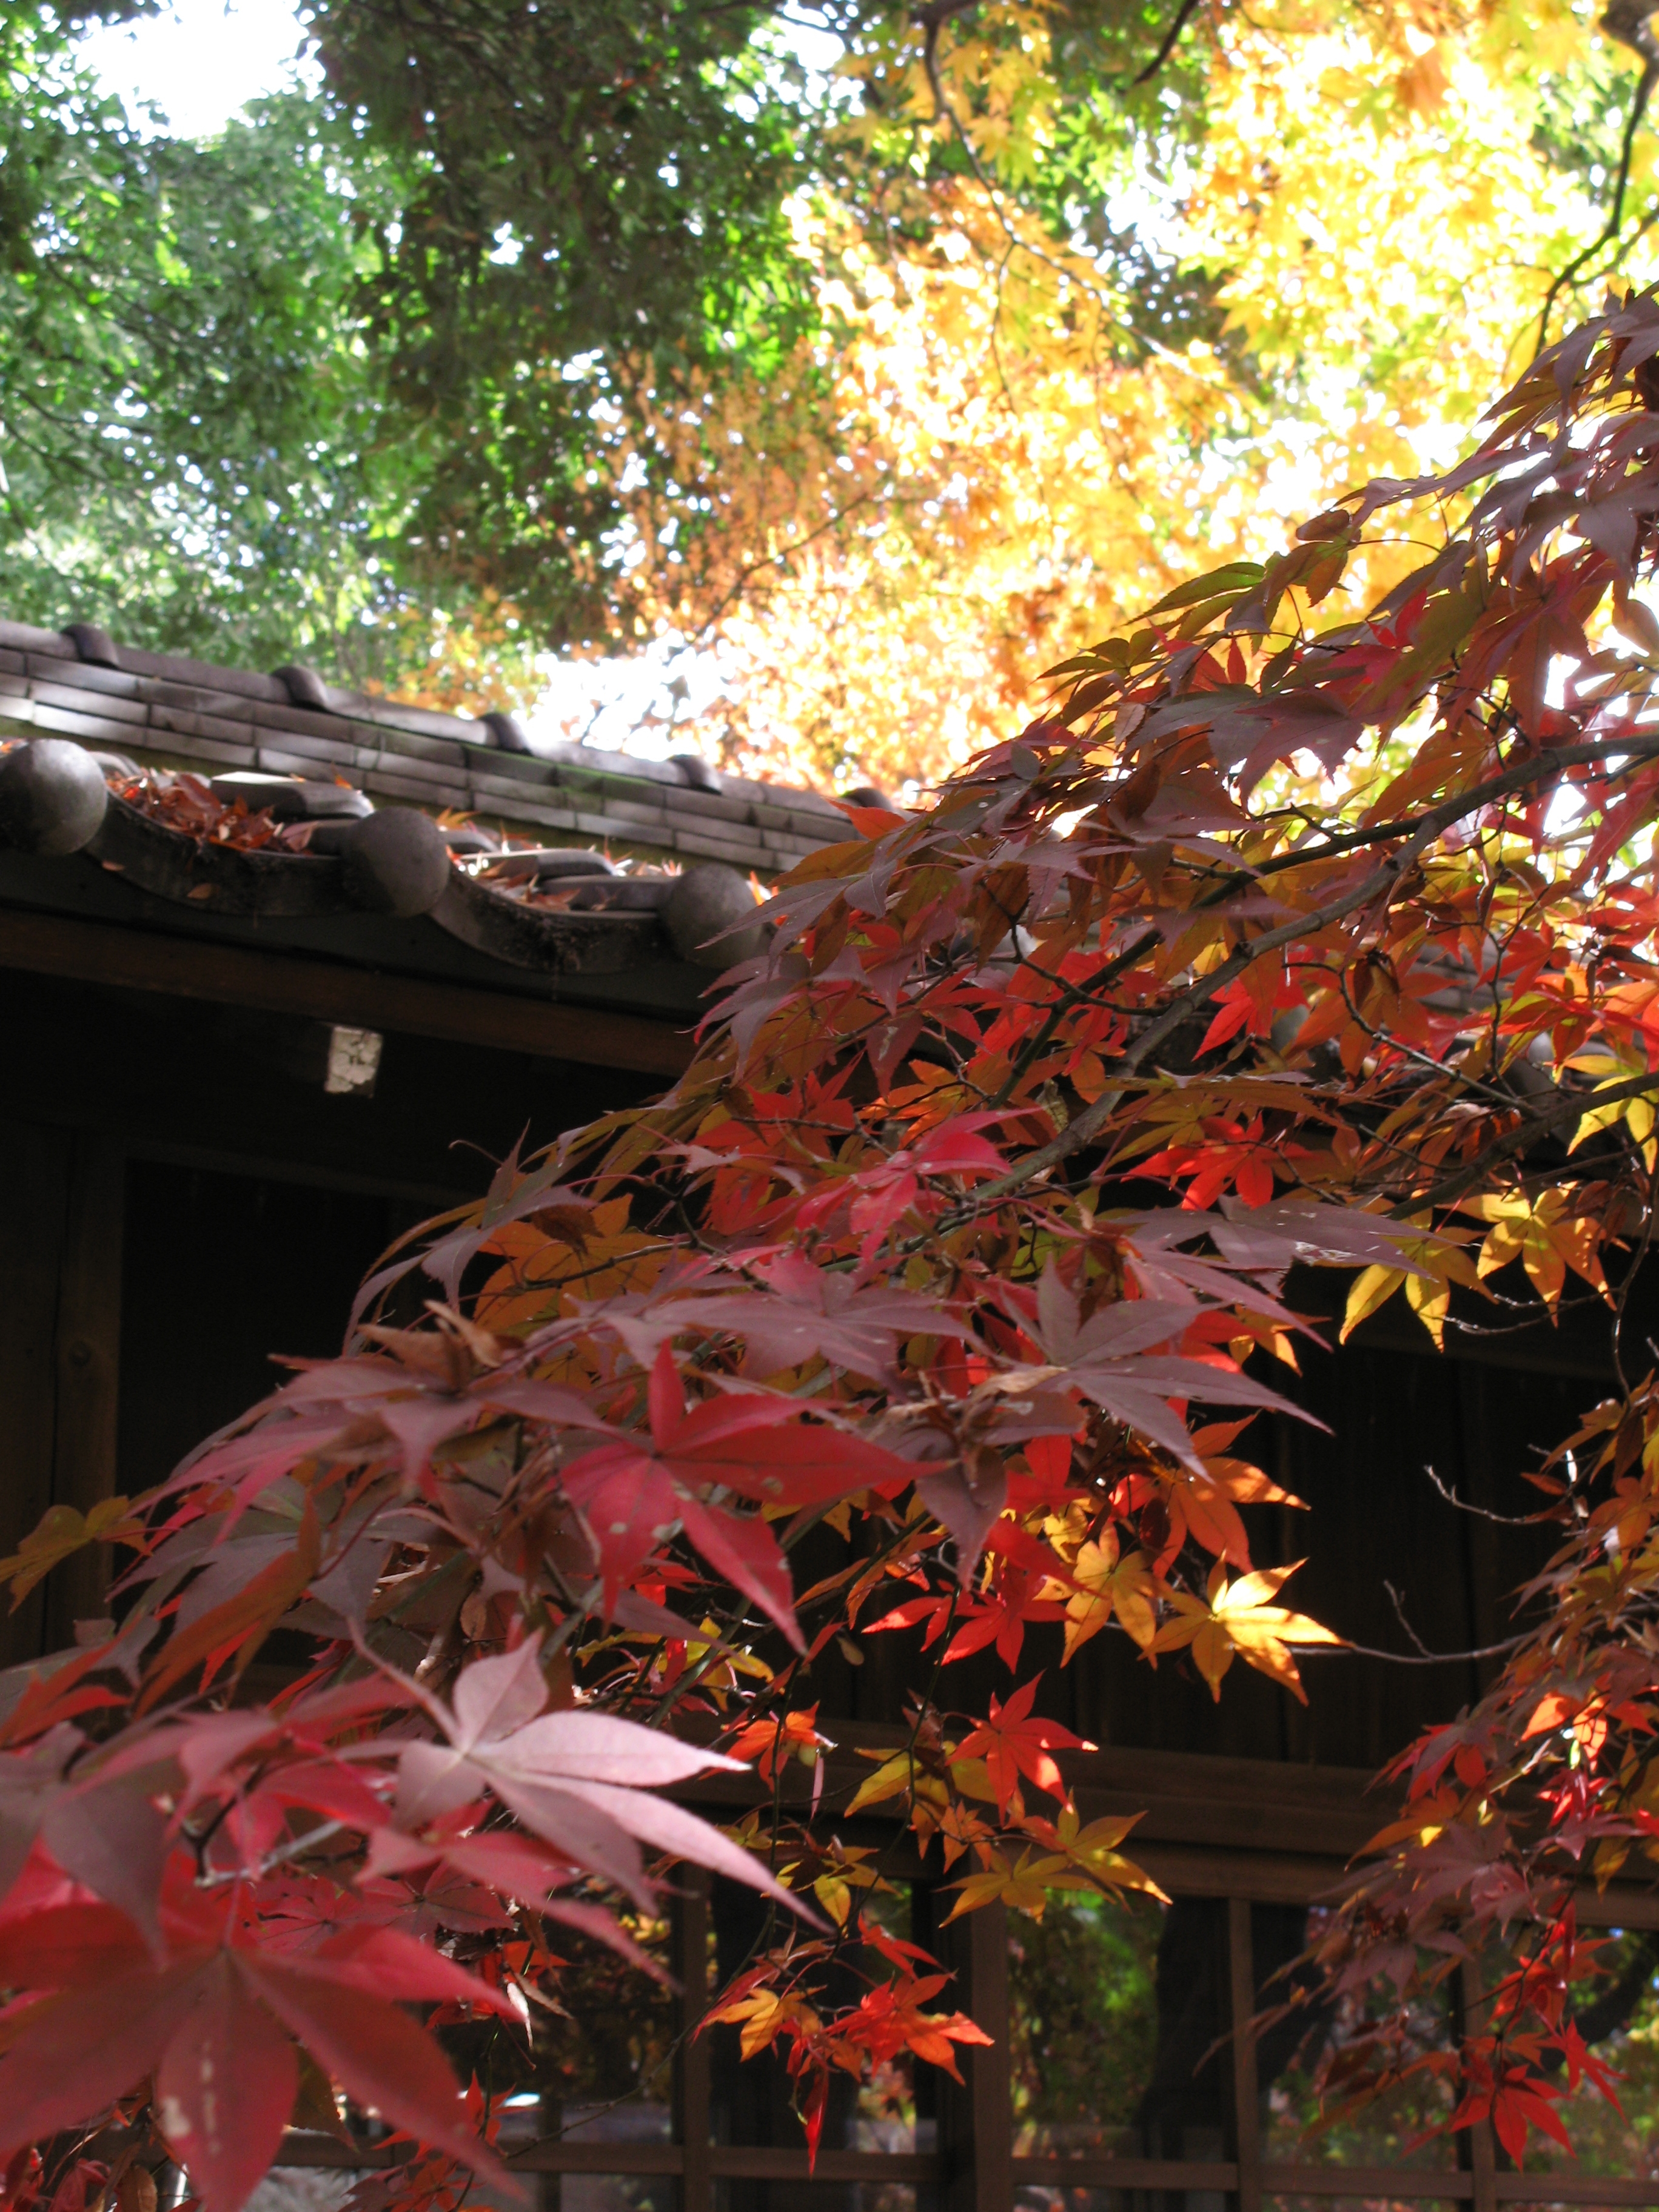
tree, branch, plant, leaf, flower, high, autumn, botany, season, maple tree, leaves, hires, hi, res, resolution, hondoji, g7, flowering plant, woody plant, land plant